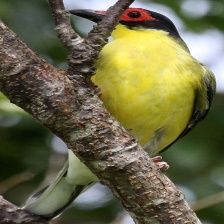
Species: AUSTRALASIAN FIGBIRD
Scientific name: SPHECOTHERES VIEILLOTI